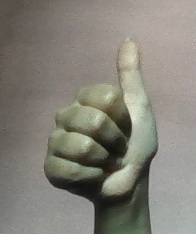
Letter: aleff